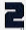
Number: 2